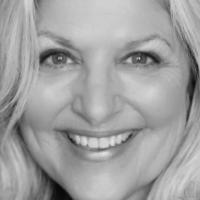
Age group: age 56-65